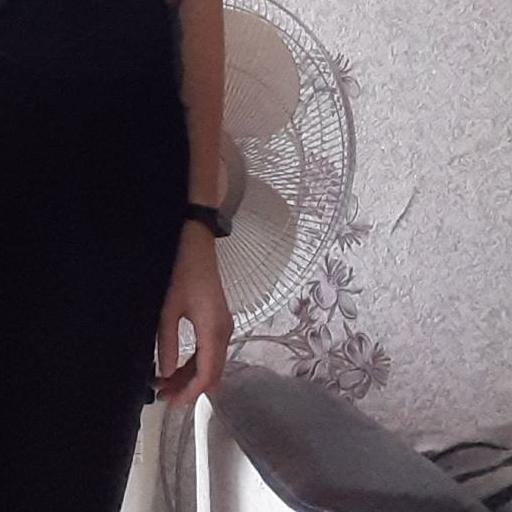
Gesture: no_gesture